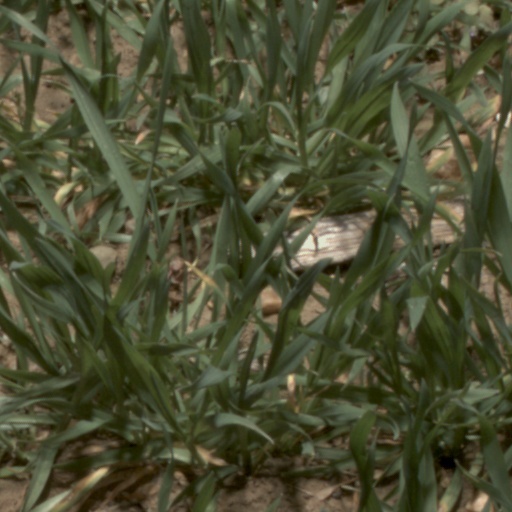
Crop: wheat